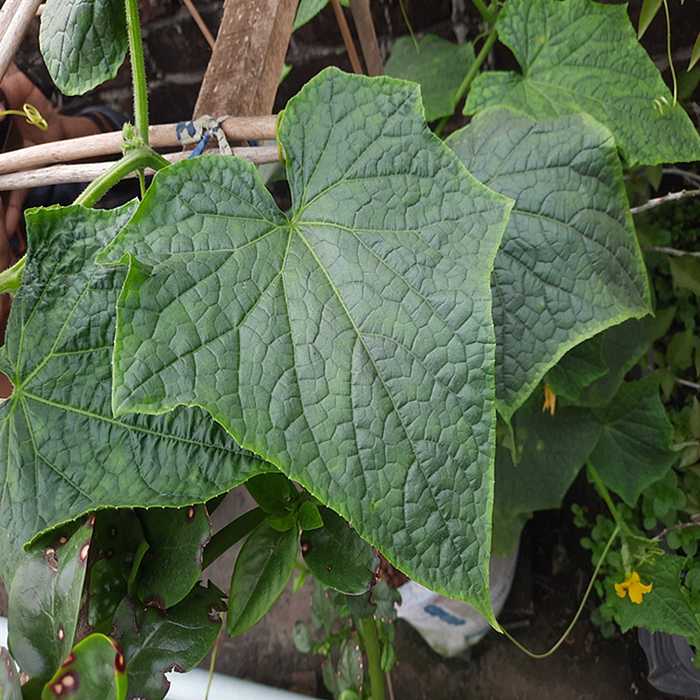
Plant: Cucumber
Label: Fresh leaf